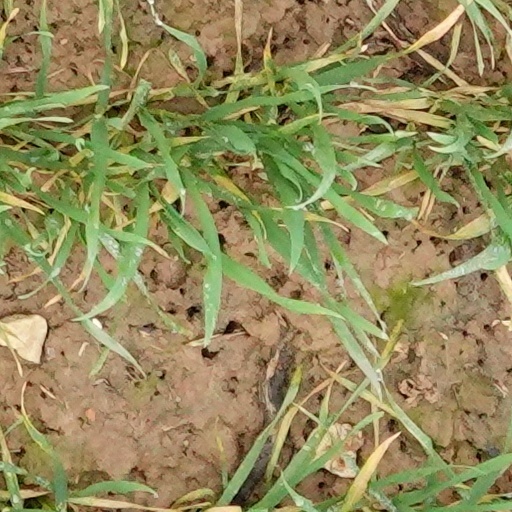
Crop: wheat